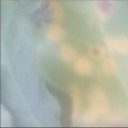
Label: Leaf_rust